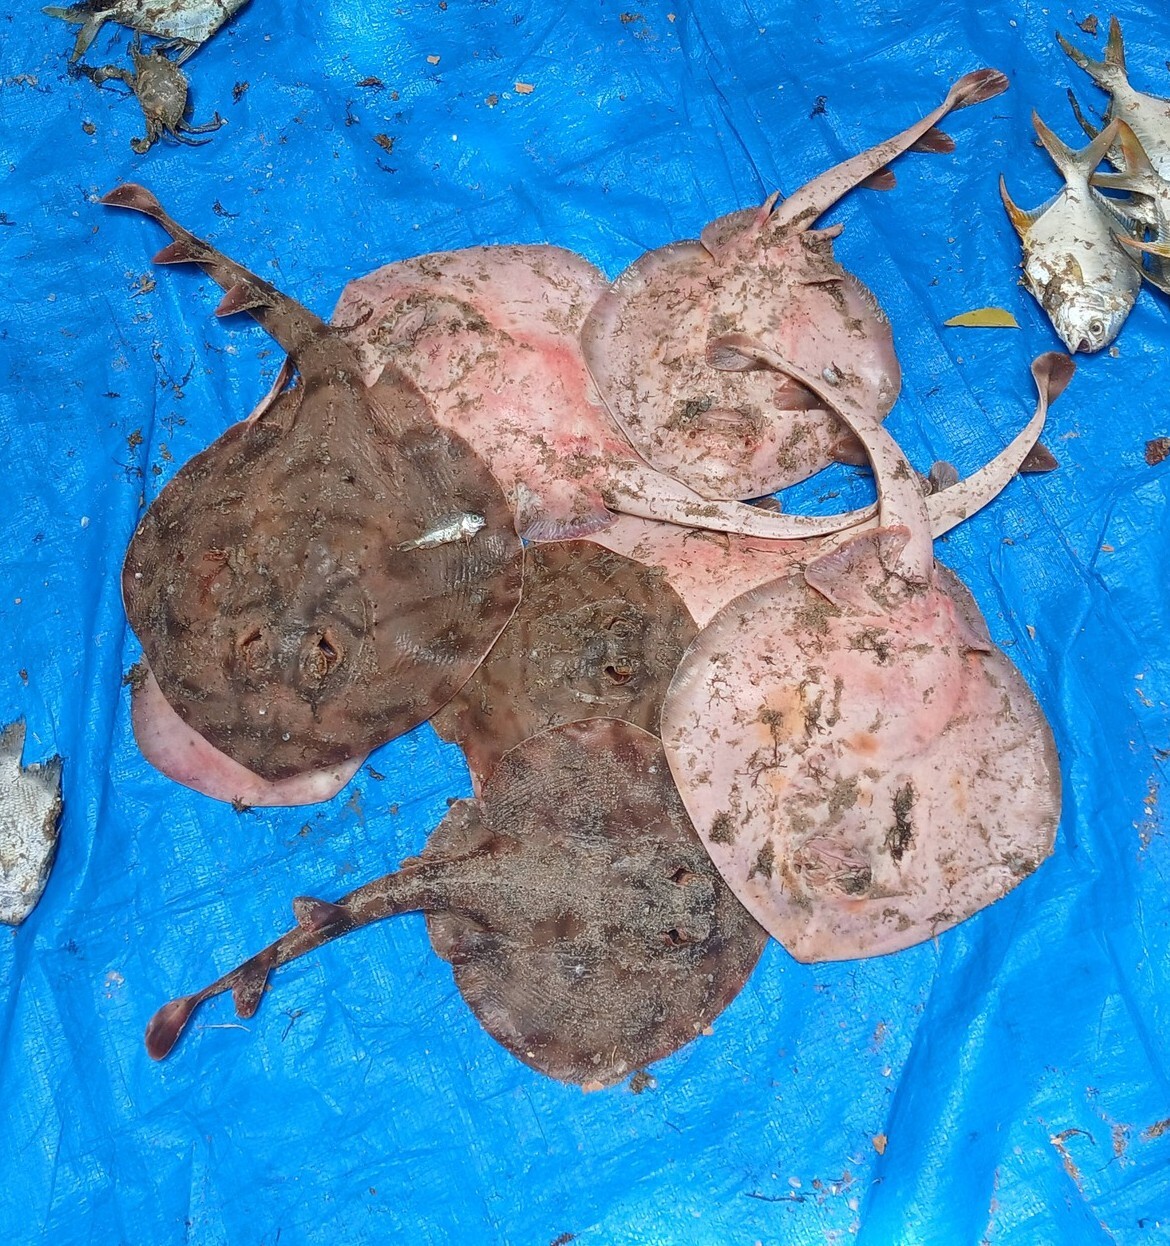
fish (species not among the labelled classes)